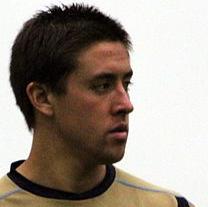
Age: 22